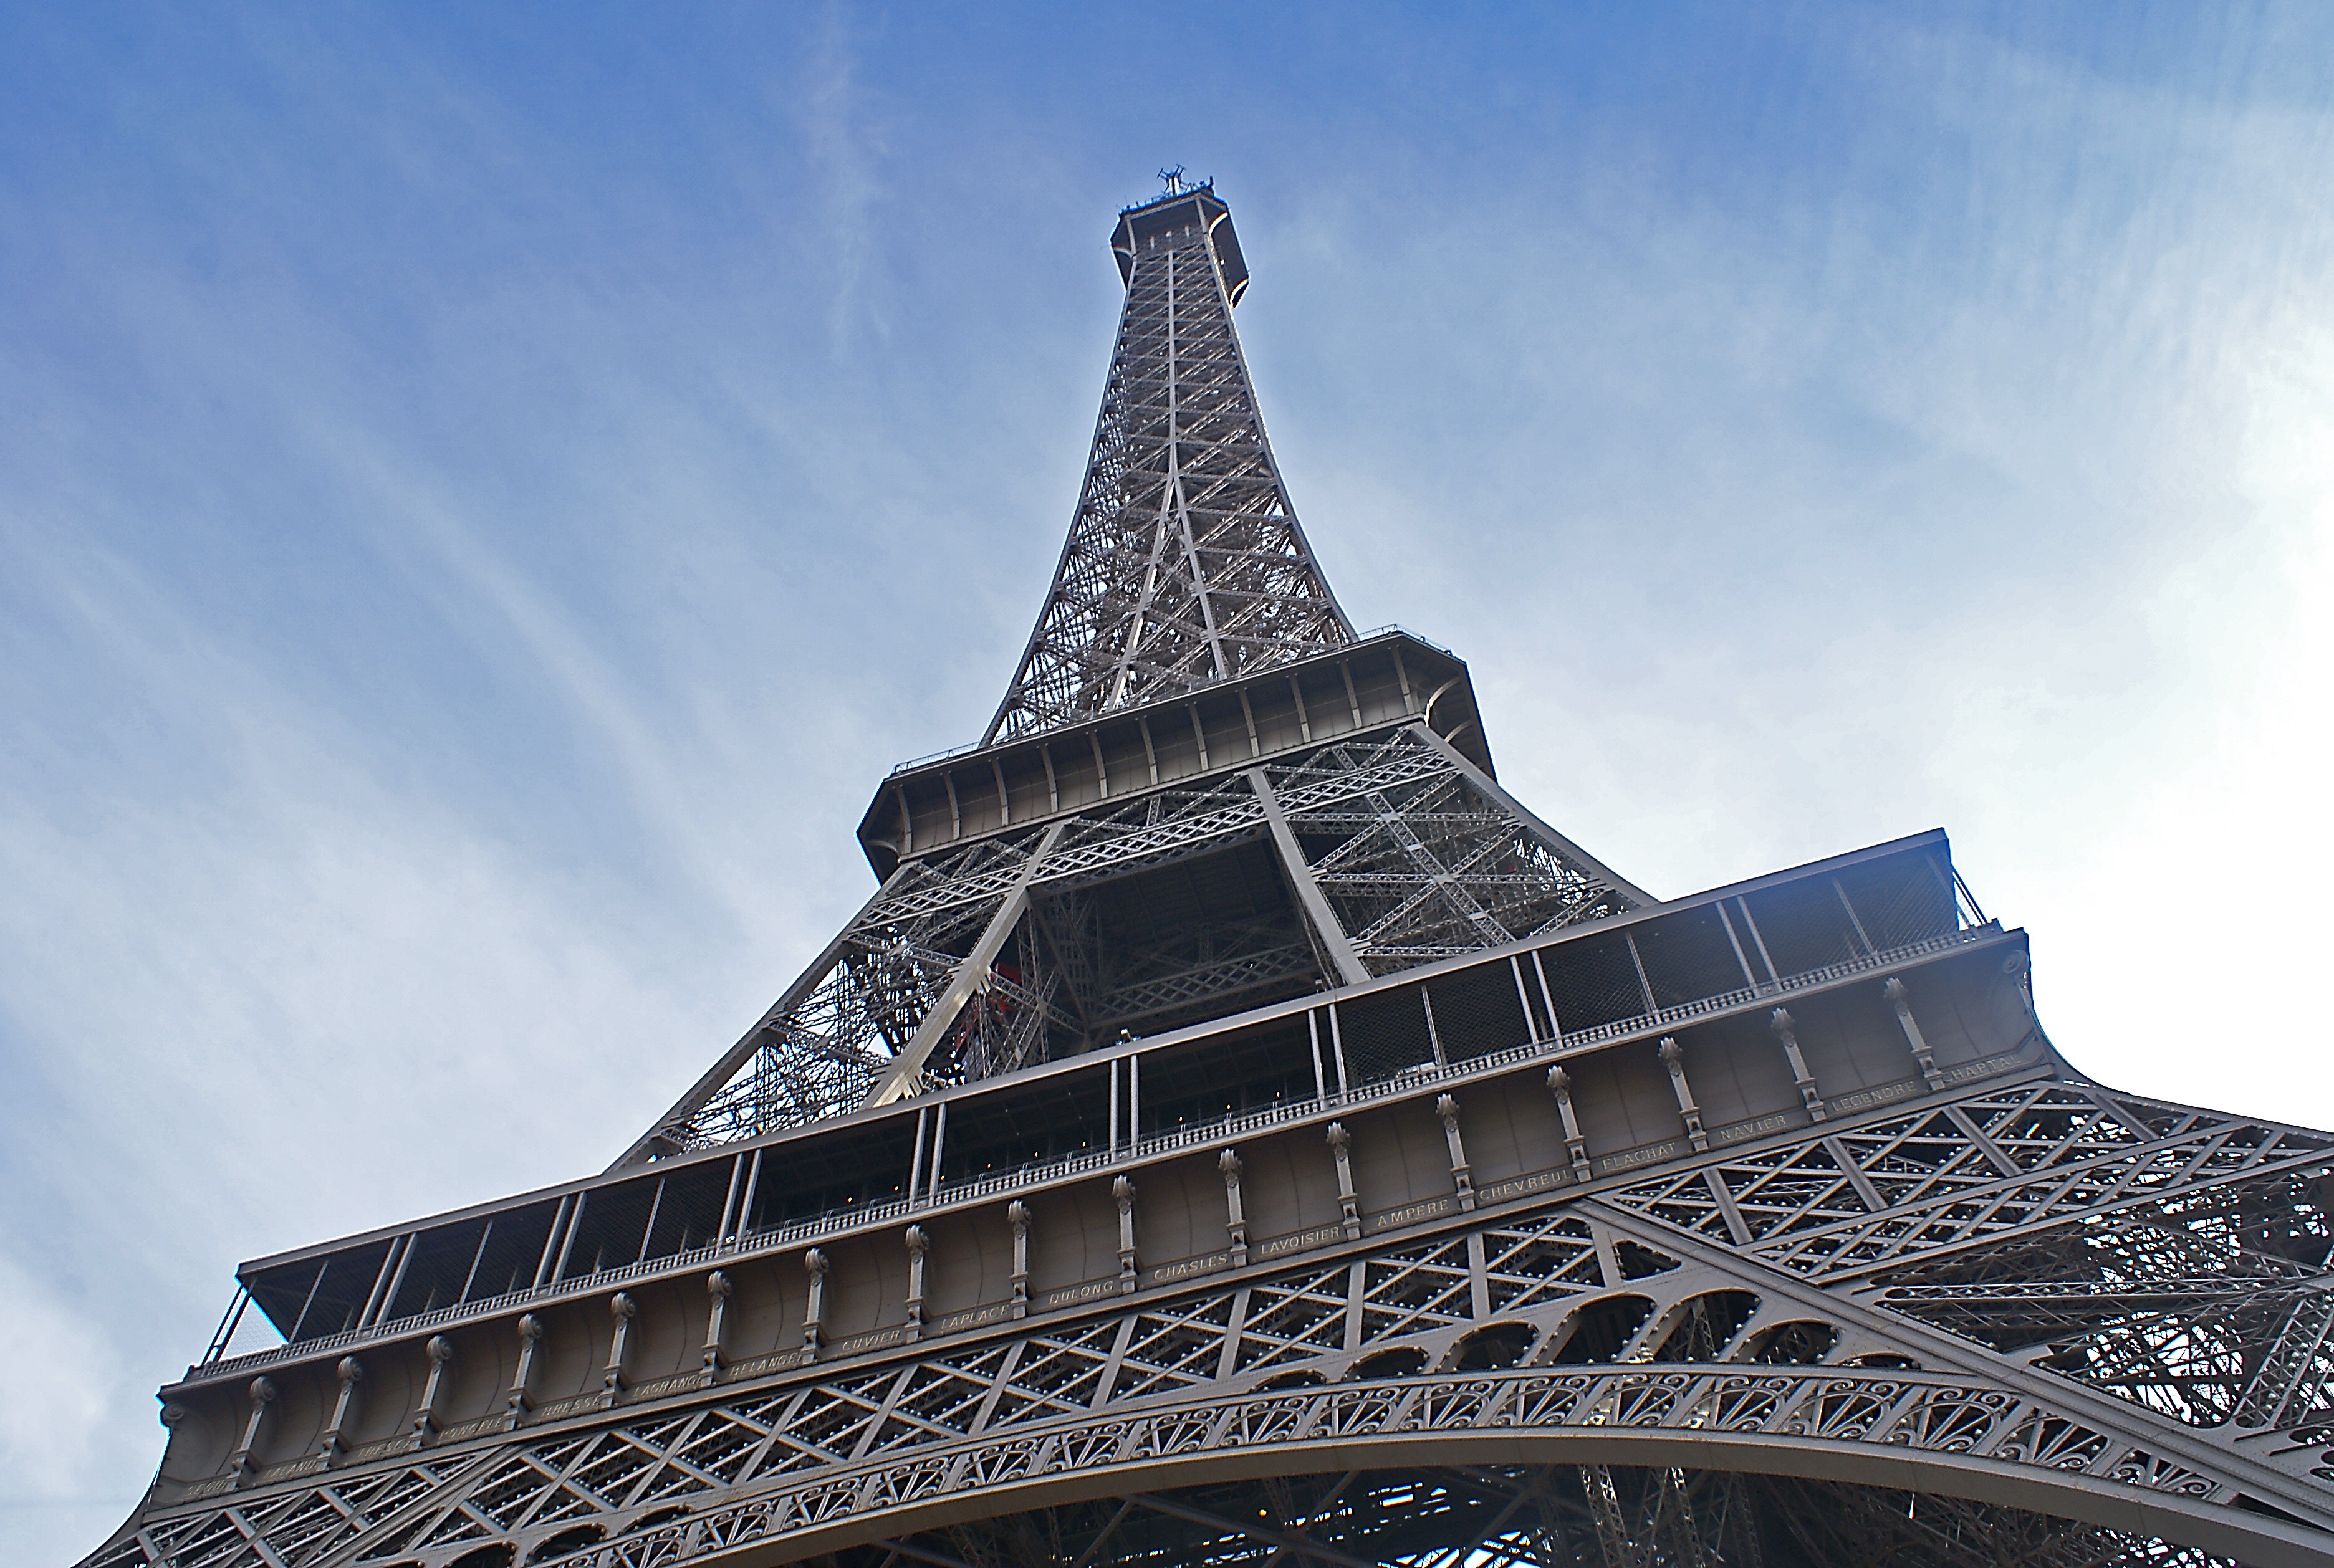
sky, building, city, eiffel tower, paris, skyscraper, monument, tower, symbol, landmark, eiffel, spire, engineer, the design of the, the centre of, metal construction, constructor, alexandre gustave eiffel